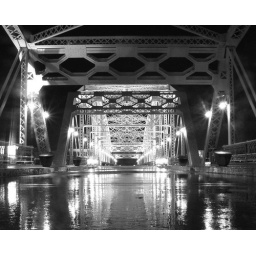
A walking Bridge across the river in Nashville. Long exposure. Thought it would be interesting in Black and White.